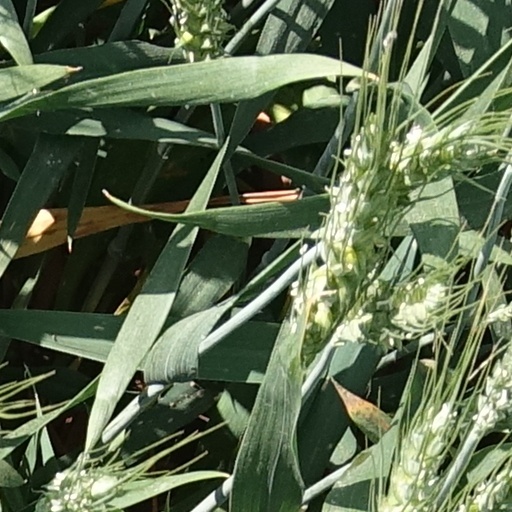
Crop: wheat